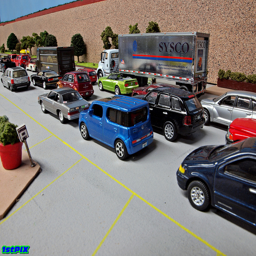
Cars and trucks are backed up near a building.
A large amount of vehicle traffic next to a tall brick wall.
Many cars are lined up on the street in traffic.
A toy model of traffic on a highway.
there are a lot of cars and trucks stuck in traffic.